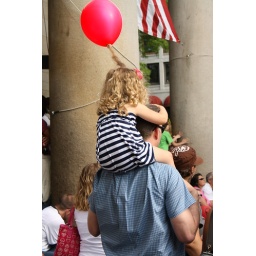
Little girl watching street proformers in Boston, Ma